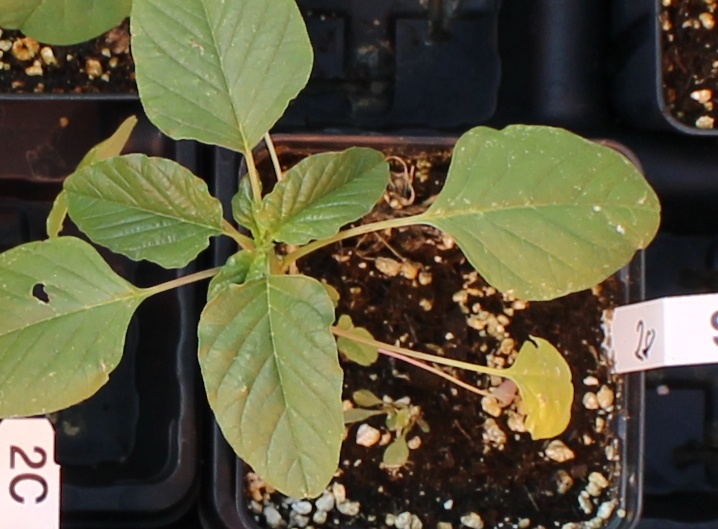
Label: Palmer Amaranth